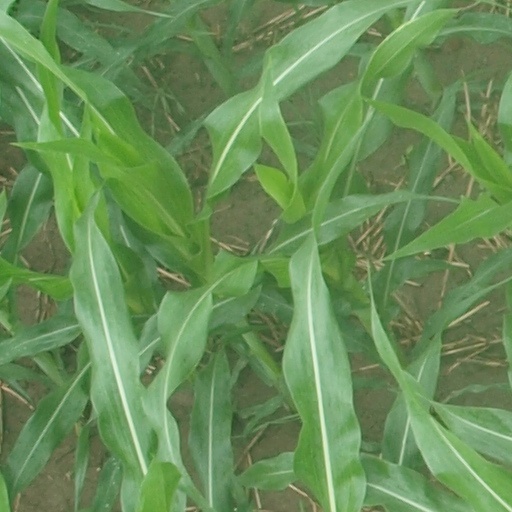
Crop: maize; corn